Salt glaze pottery

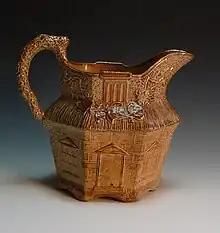
Salt glaze jug, 19th century

The earliest known production of salt glazed stoneware was in the Rhineland of Germany around 1400; it was effectively the only significant innovation in pottery of the European Middle Ages. Initially, the process was used on earthenware. By the 15th century, small pottery towns of the Westerwald, including Höhr-Grenzhausen, Siegburg, Köln, and Raeren in Flanders, were producing a salt-glazed stoneware, with the Bartmann jug a typical product. In the 17th century, salt glaze gained popularity in England as well as in Colonial America. Westerwald Pottery was characterized by stamped medallions and the use of a cobalt oxide based colorant for decoration. Production of salt glaze pottery in Westerwald ceased because of environmental considerations in 1983.